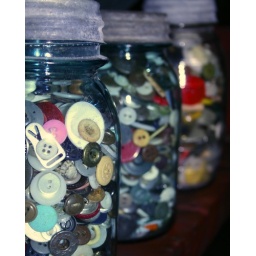
three jars of colorful buttons lined in a row on a table